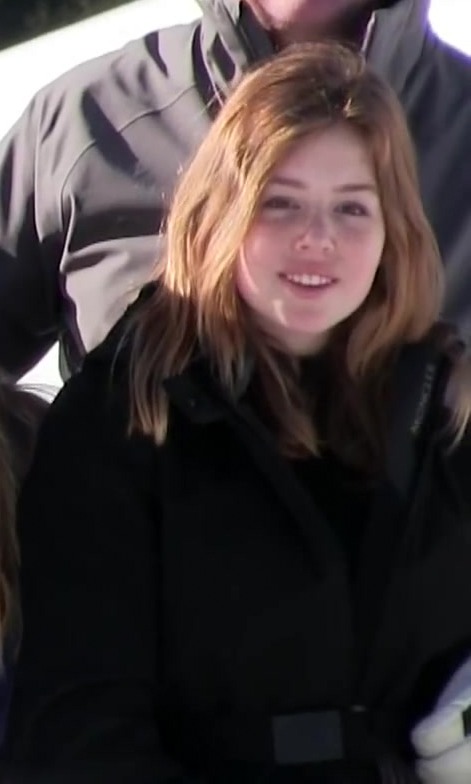
เจ้าหญิงอะเลกซียาแห่งเนเธอร์แลนด์

infobox royalty
| name = เจ้าหญิงอะเลกซียา
| image = 2019 Annual winter photocall with the Dutch Royal Family in Lech, Austria - 04.jpg
| full name = อะเลกซียา ยูลียานา มาร์เซลา ลอเรนทีน
| birth_place = โรงพยาบาลบราโนโว เดอะเฮก ประเทศเนเธอร์แลนด์
| father1 = สมเด็จพระราชาธิบดีวิลเลิม-อเล็กซานเดอร์แห่งเนเธอร์แลนด์|สมเด็จพระราชาธิบดีวิลเลิม-อเล็กซานเดอร์
| mother1 = สมเด็จพระราชินีมักซิมาแห่งเนเธอร์แลนด์|สมเด็จพระราชินีมักซิมา
| spouse-type = พระสวามี
* ราชวงศ์ออเรนจ์-นัสเซา|ออเรนจ์-นัสเซา (ทางการ)
* อัมส์แบร์ค (การสืบตระกูลฝั่งบิดา|แอกนาติก
|title=เจ้าหญิงแห่งออเรนจ์-นัสเซา
เจ้าหญิงอะเลกซียาแห่งเนเธอร์แลนด์ เจ้าหญิงแห่งออเรนจ์-นัสเซา (; 26 มิถุนายน พ.ศ. 2548) เป็นพระราชธิดาพระองค์กลางในสมเด็จพระราชาธิบดีวิลเลิม-อเล็กซานเดอร์แห่งเนเธอร์แลนด์|สมเด็จพระราชาธิบดีวิลเลิม-อเล็กซานเดอร์ กับสมเด็จพระราชินีมักซิมาแห่งเนเธอร์แลนด์ และอยู่ในลำดับที่สองของการสืบราชบัลลังก์เนเธอร์แลนด์ต่อจากภคินีคือ "เจ้าหญิงคาทารีนา-อะมาเลีย เจ้าหญิงแห่งออเรนจ์|เจ้าหญิงแห่งออเรนจ์" Current line of succession – Official website of the Dutch Royal House
== ประสูติและบัพติศมา ==
เจ้าหญิงอะเลกซียา ประสูติเมื่อวันที่ 26 มิถุนายน พ.ศ. 2548 ณ โรงพยาบาลโบรโนโว กรุงเฮก ประเทศเนเธอร์แลนด์ เป็นพระราชธิดาพระองค์กลางในสมเด็จพระราชาธิบดีวิลเลิม-อเล็กซานเดอร์แห่งเนเธอร์แลนด์|สมเด็จพระราชาธิบดีวิลเลิม-อเล็กซานเดอร์ กับสมเด็จพระราชินีมักซิมาแห่งเนเธอร์แลนด์ มีพระเชษฐภคินีคือ เจ้าหญิงคาทารีนา-อะมาเลีย เจ้าหญิงแห่งออเรนจ์|เจ้าหญิงคาทารีนา-อะมาเลีย และพระขนิษฐาคือ เจ้าหญิงอารียานแห่งเนเธอร์แลนด์|เจ้าหญิงอารียาน
ในวันที่ 19 พฤศจิกายน พ.ศ. 2548 พระองค์ได้รับศีลล้างบาปที่ถูกจัดขึ้นในเมืองวัสเซนนาร์ พระองค์มีพ่อทูนหัวและแม่ทูนหัวคือ เจ้าหญิงมาทิลด์ ดัชเชสแห่งบราบันต์, อะเลกซันดรา ยันโกวิช เด เยสเซนีเซอ, เจ้าชายฟรีโซแห่งออเรนจ์-นัสเซา, ควน โซร์เรกีเอตา และฟรันส์ แฟร์ดีนันด์ เด โบฟอร์ต
เจ้าหญิงอะเลกซียาสามารถรับสั่งภาษาดัตช์, ภาษาอังกฤษ|อังกฤษ และภาษาสเปน|สเปน
== พระอิสริยยศ ==
* "เฮอร์รอยัลไฮเนส" เจ้าหญิงอะเลกซียาแห่งเนเธอร์แลนด์, เจ้าหญิงแห่งออเรนจ์-นัสเซา (26 มิถุนายน พ.ศ. 2548 — ปัจจุบัน)
== อ้างอิง ==
== แหล่งข้อมูลอื่น ==
* Het Koninklijk Huis
หมวดหมู่:เจ้าหญิงเนเธอร์แลนด์
หมวดหมู่:ราชวงศ์ออเรนจ์-นัสเซา
หมวดหมู่:บุคคลจากเดอะเฮก
หมวดหมู่:พระราชวงศ์ที่ทรงพระเยาว์
หมวดหมู่:พระราชธิดาในพระมหากษัตริย์